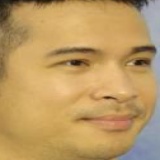
ca sĩ Trương Thế Vinh